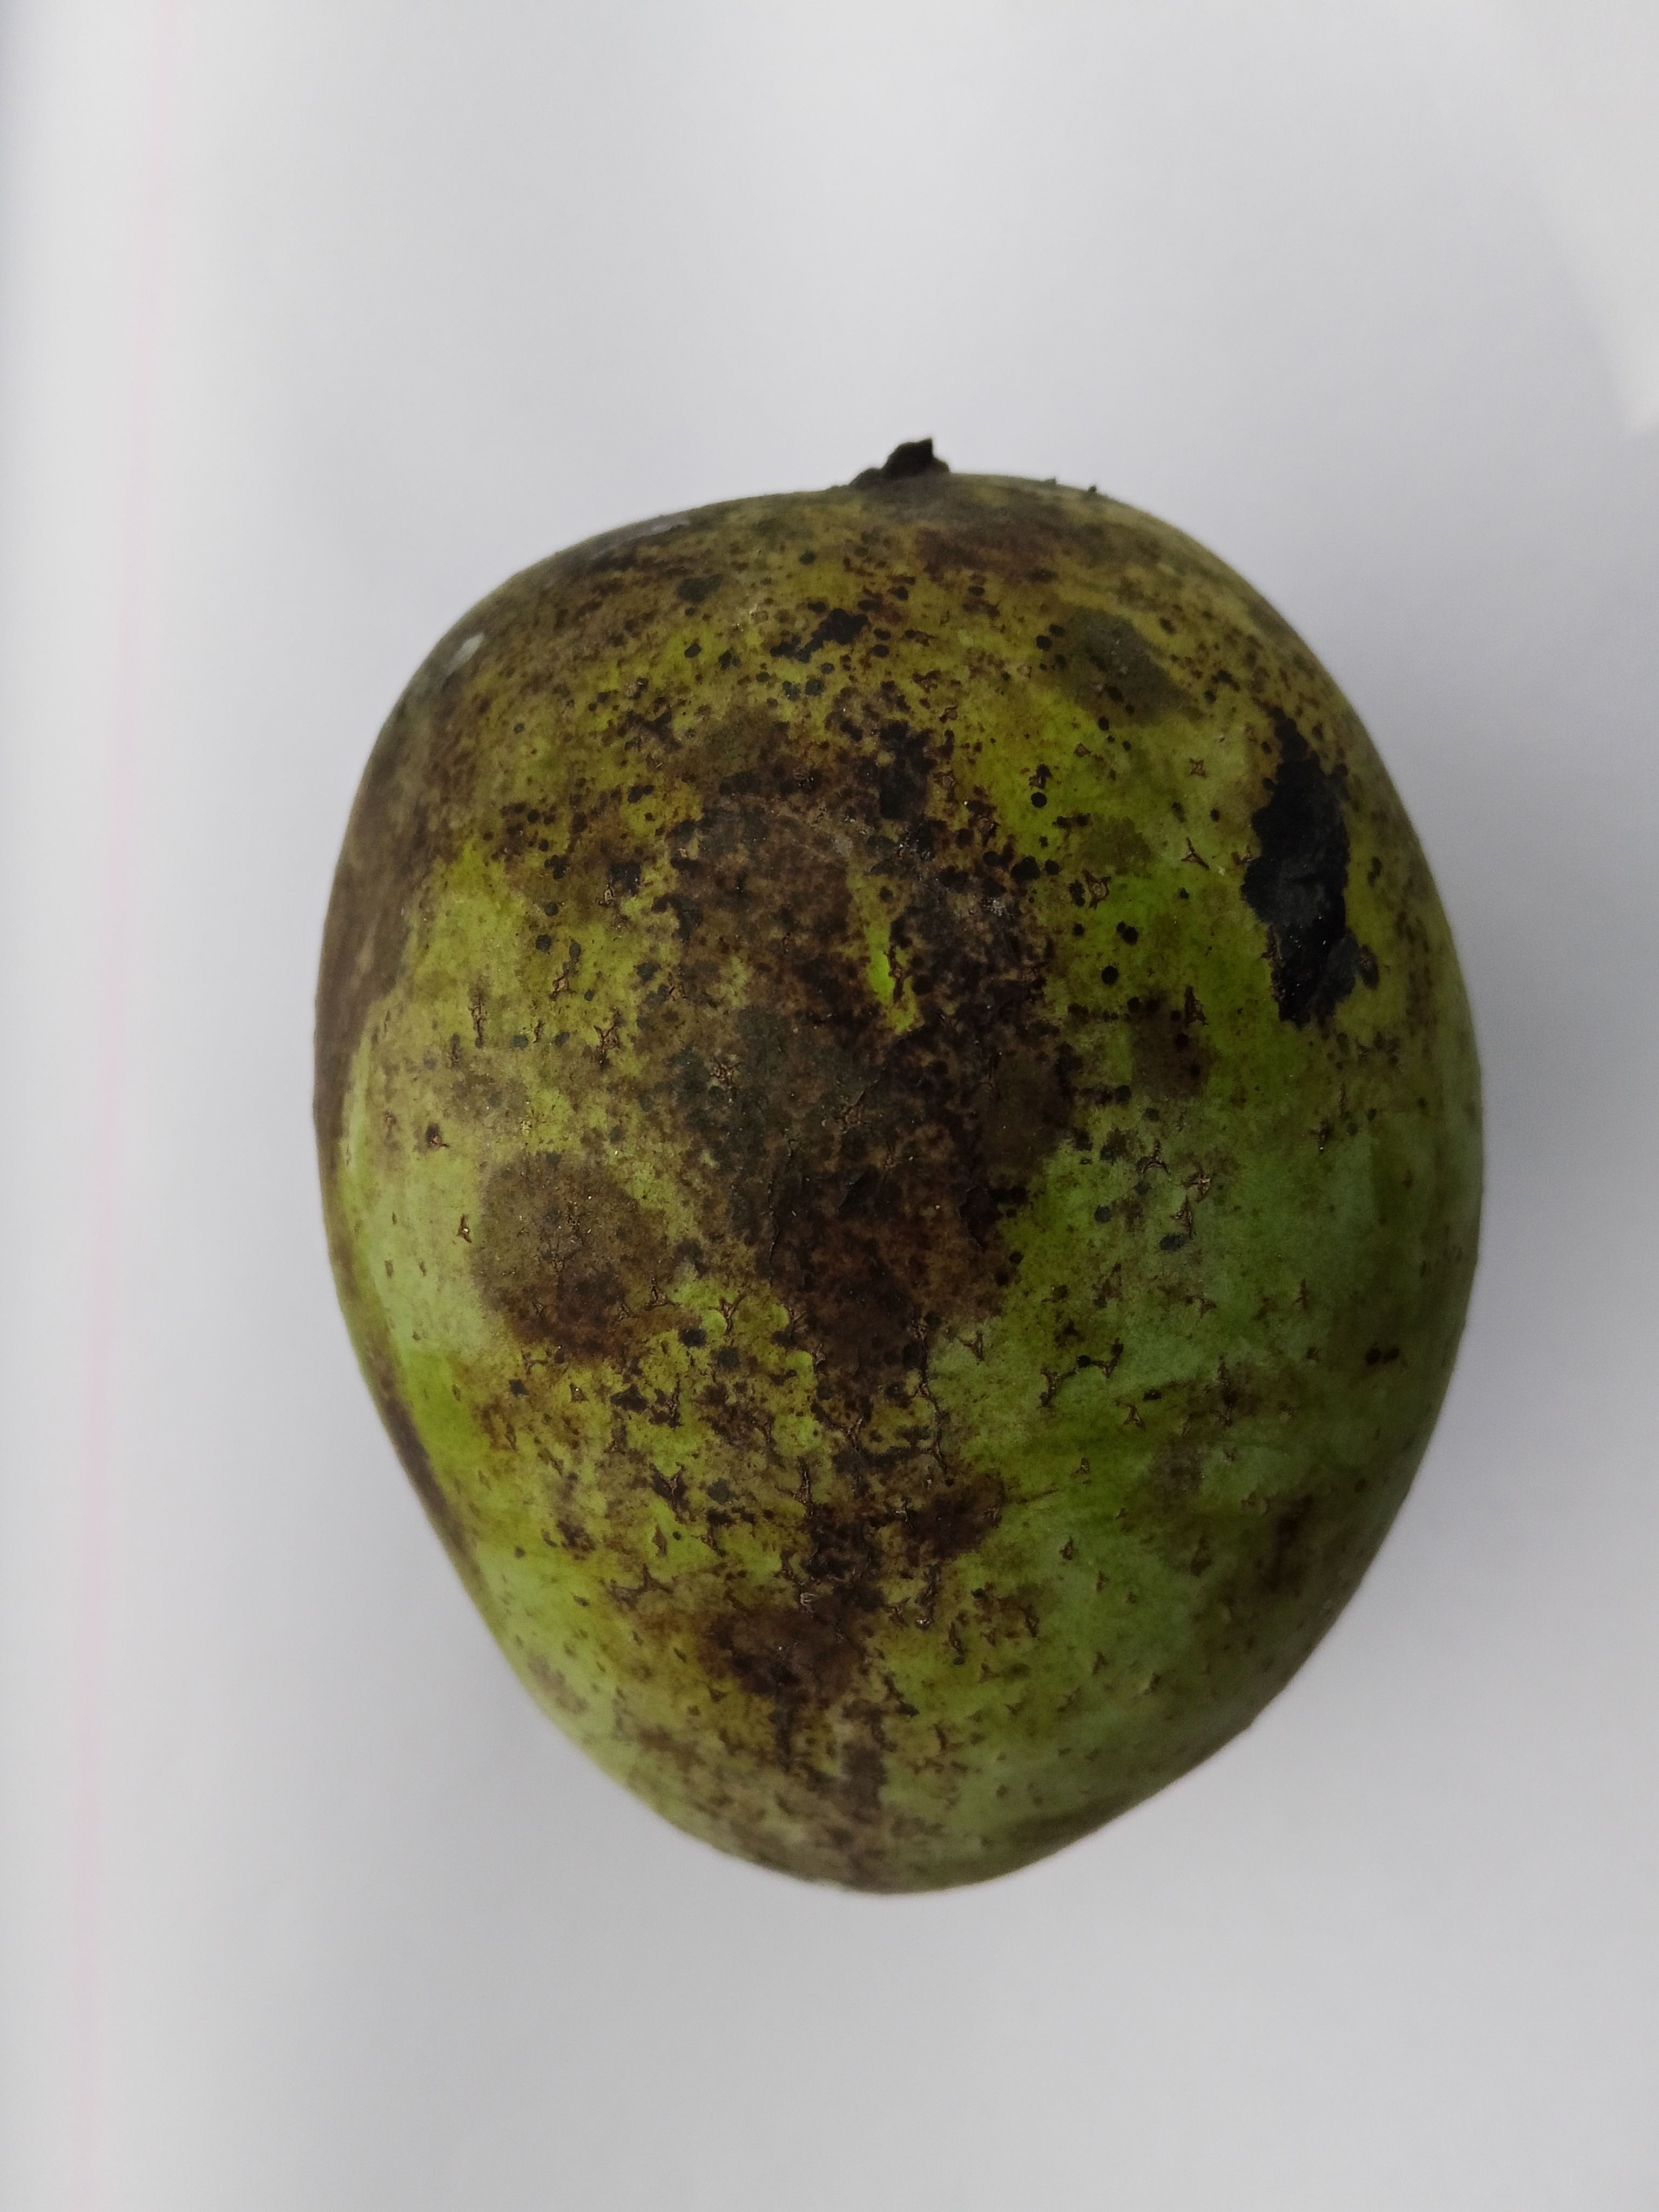
Mango variety: Langra